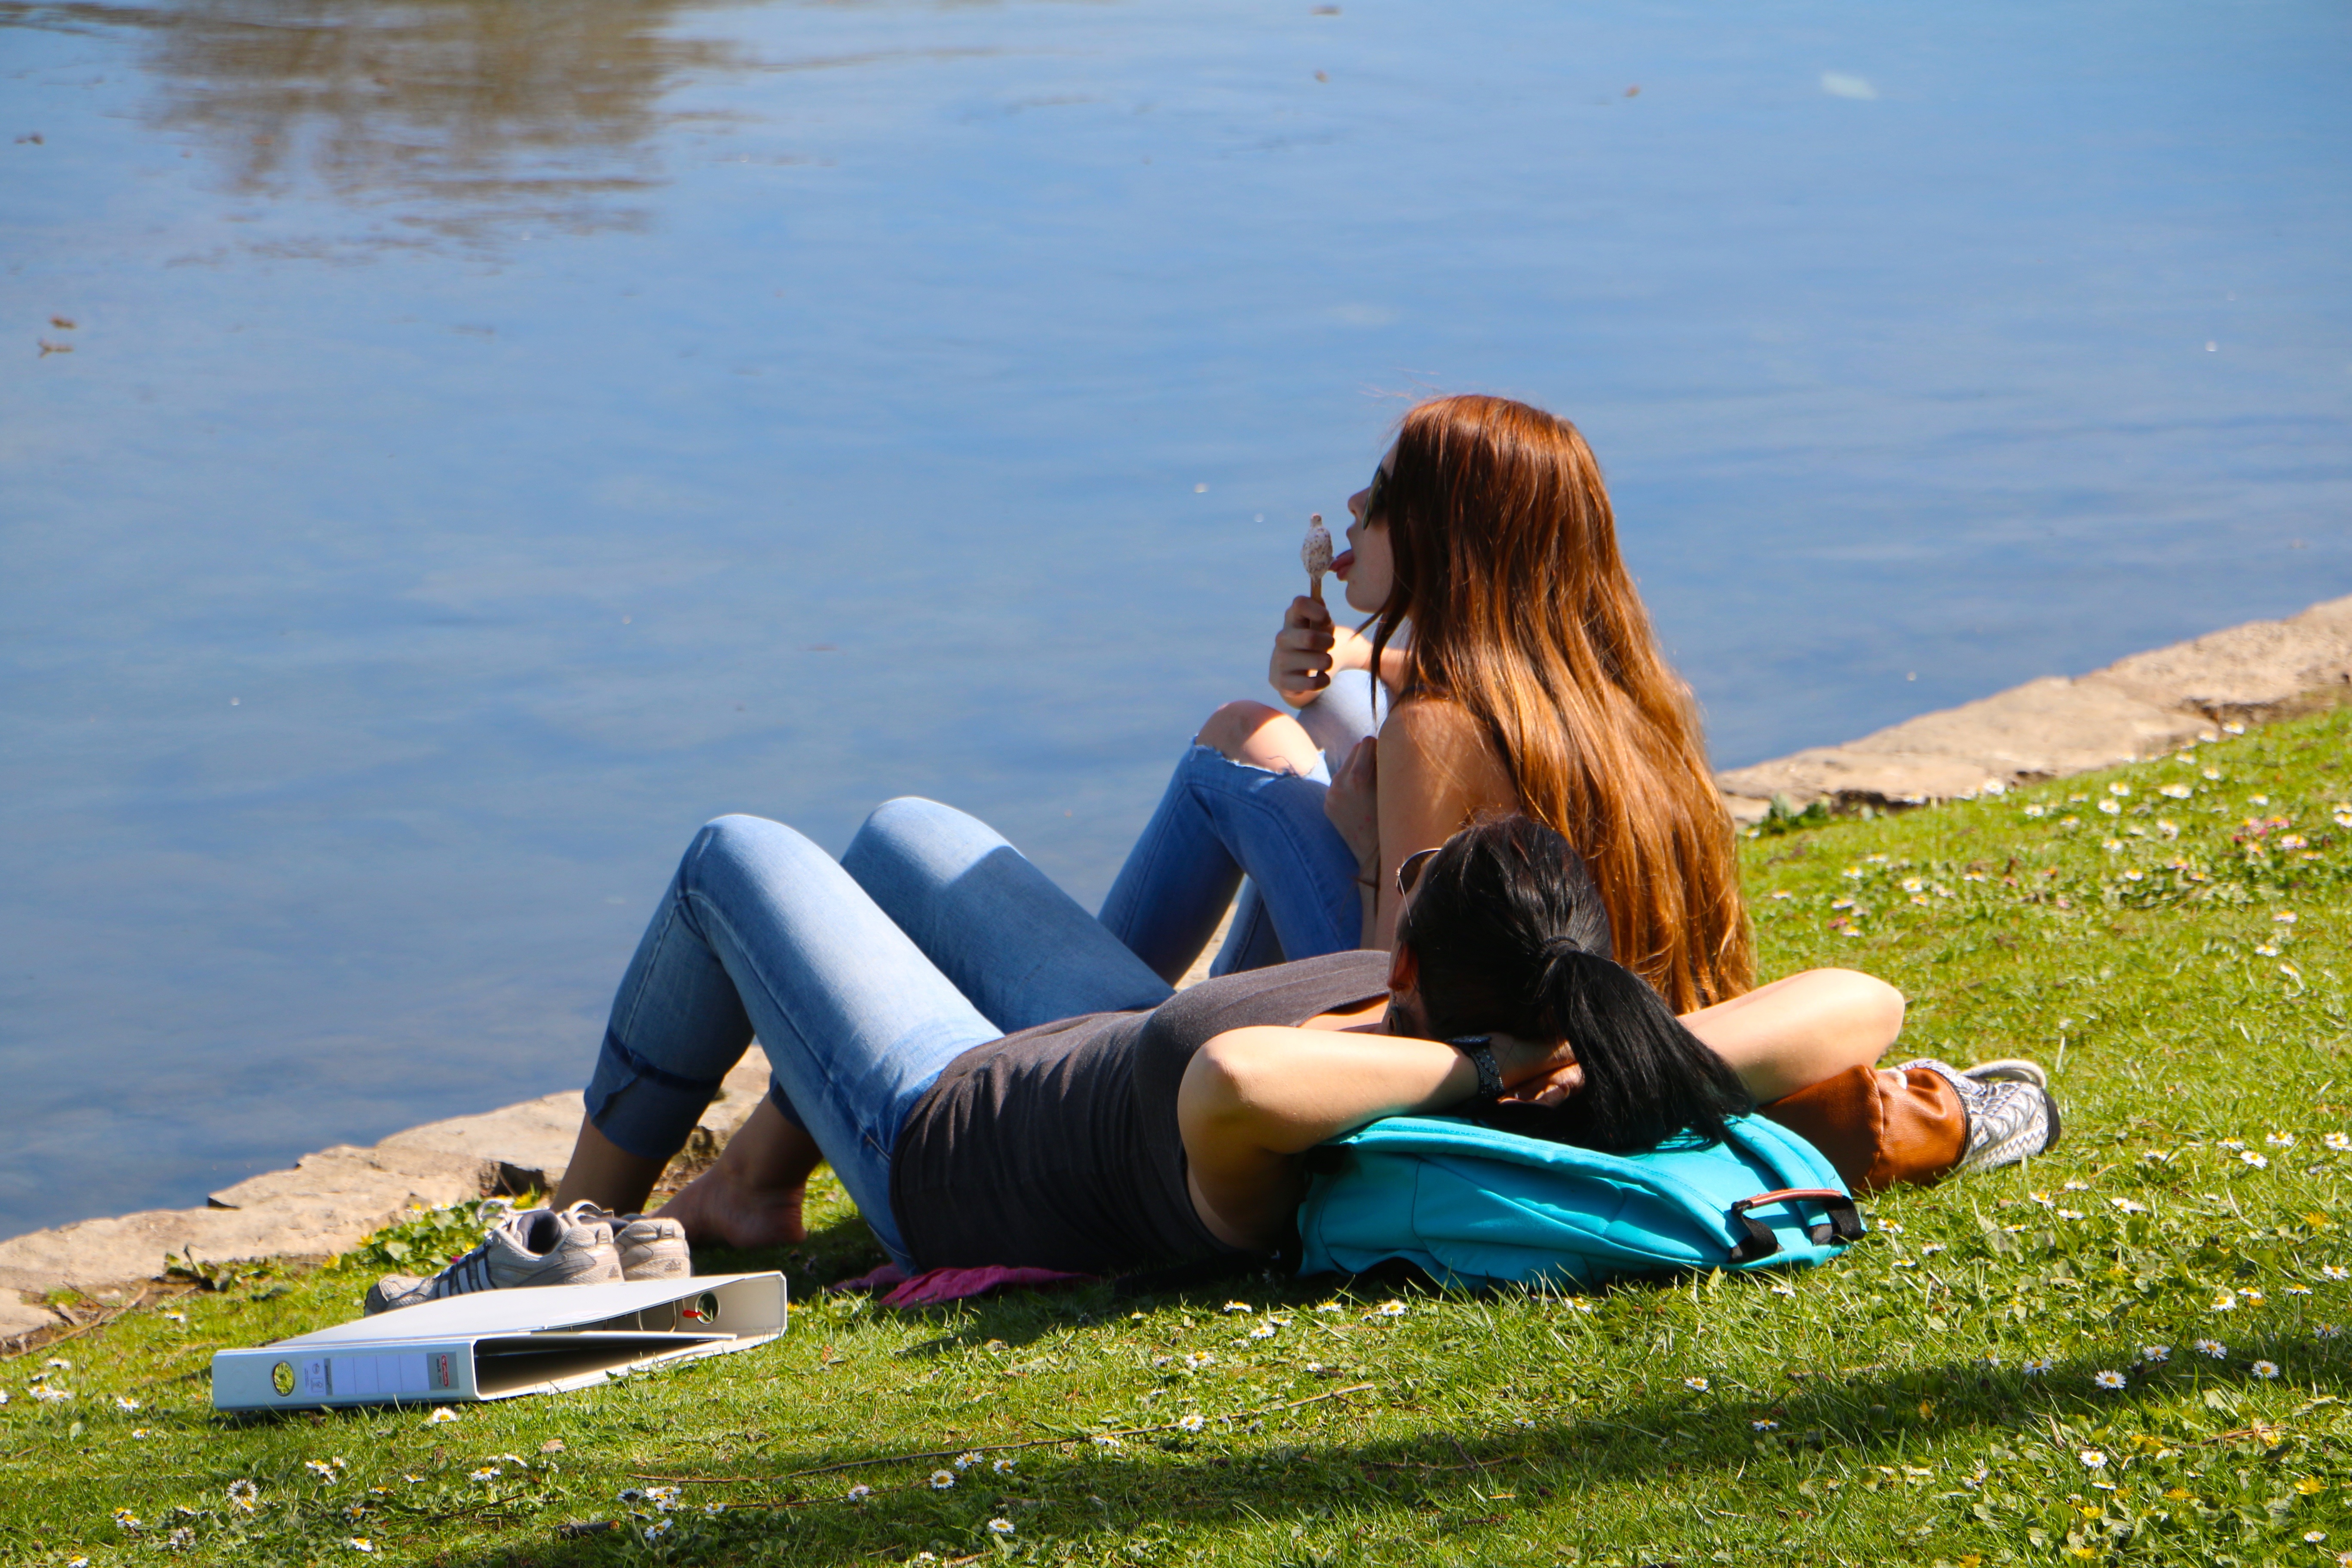
grass, person, girl, sun, river, leg, model, sitting, blue, rest, leisure, women, beauty, enjoy, photo shoot, human positions, physical fitness